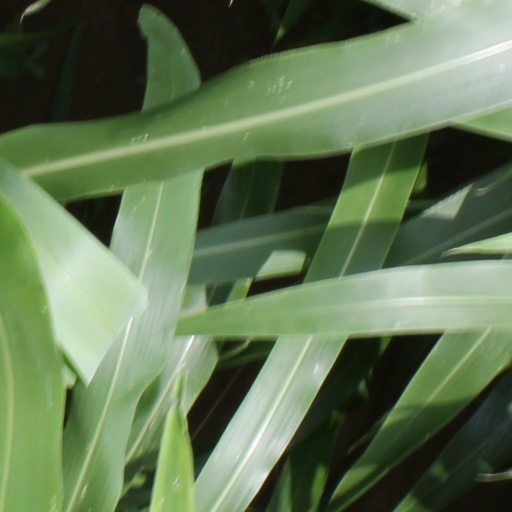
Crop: sorghum